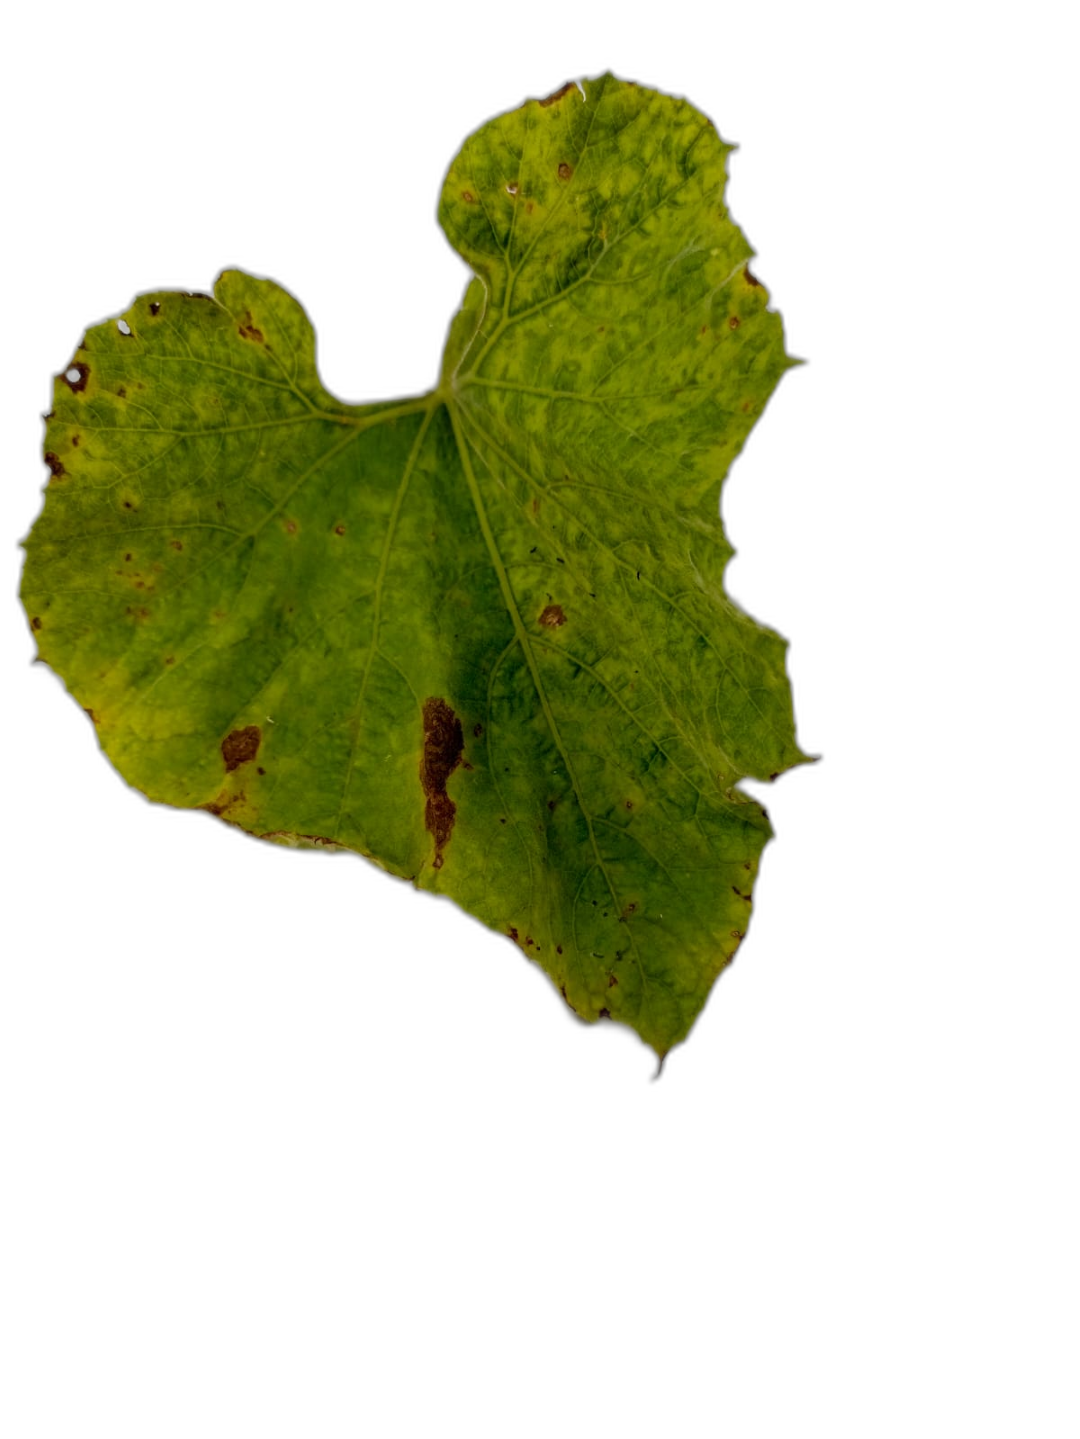
Crop: Bottle Gourd
Label: Anthracnose